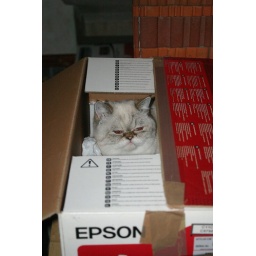
Alesia de la Voie Romaine loves sleeping in boxes